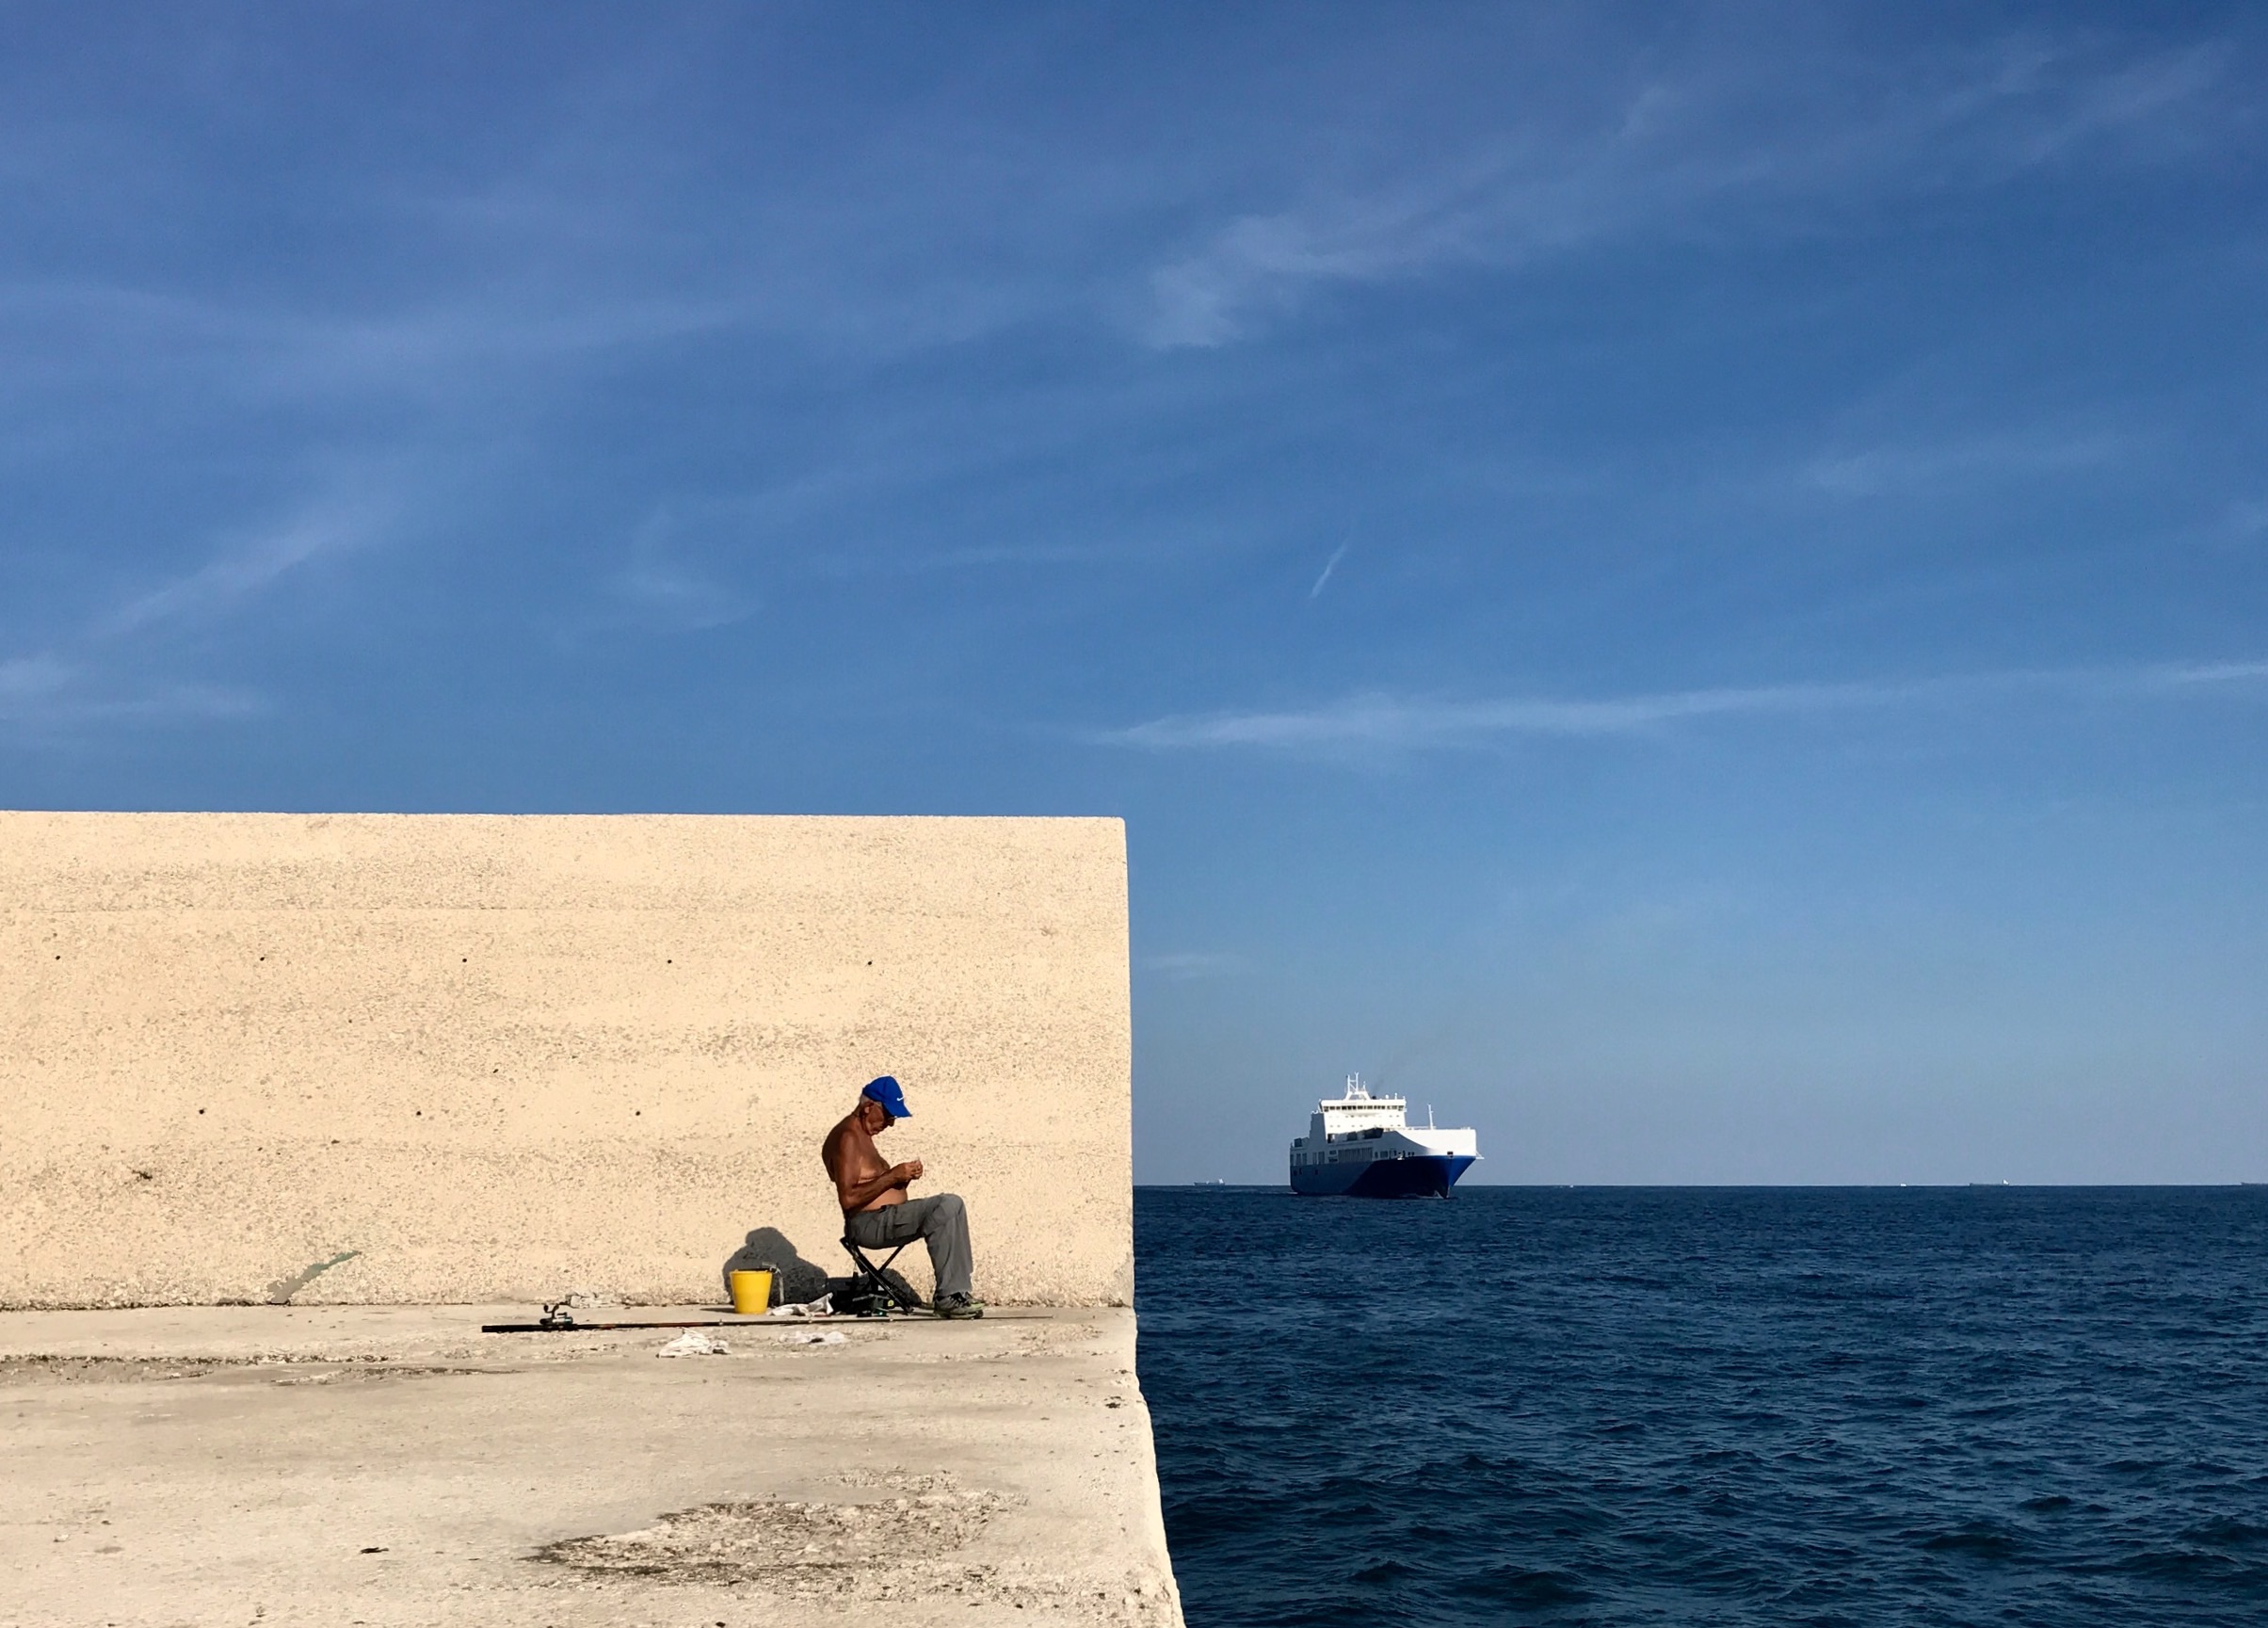
beach, sea, coast, sand, ocean, horizon, shore, wave, vehicle, bay, cape